Kongō-ji

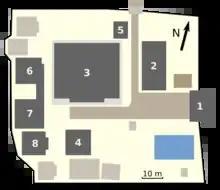
Temple layout

At the end of the Nanboku-chō period, the production of rice, charcoal, lumber and most notably amanosake contributed to the economy of the temple. There were more than 90 sub-temples at the time. Under the patronage of Oda Nobunaga and Toyotomi Hideyoshi, the temple flourished and owned 307 koku land at the end of the Edo period. That's one of the reasons that a large number of cultural properties has been preserved at the temple. The buildings were repaired in 1606 by Toyotomi Hideyori and in 1700 by decree of Tokugawa Tsunayoshi.